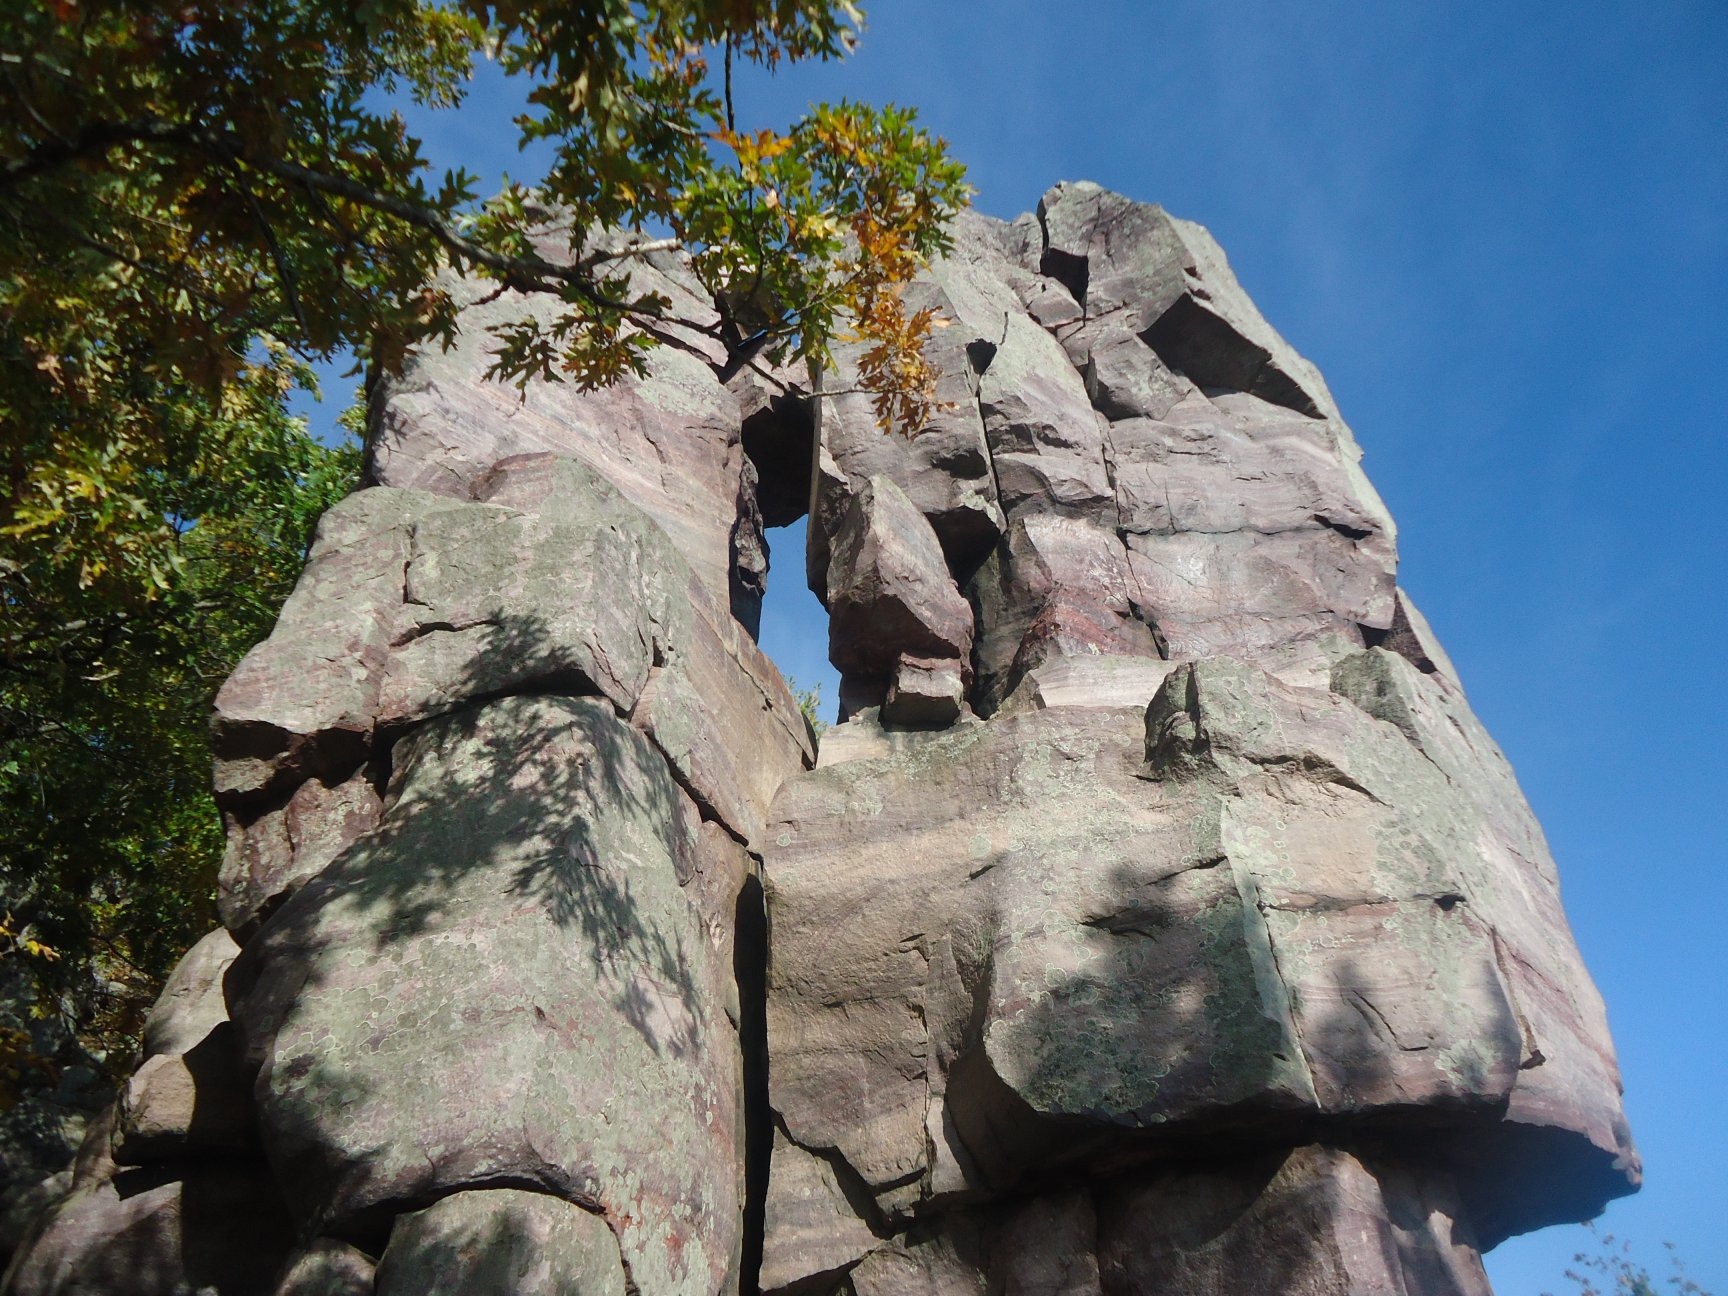
tree, nature, rock, adventure, view, tourist, formation, environment, high, scenery, rock climbing, attraction, extreme, death, terrain, material, erosion, geology, boulder, dynamic, devil, devil's lake state park